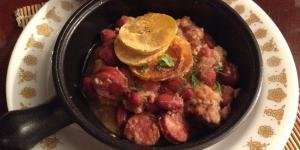
frijoles rancheros colombianos